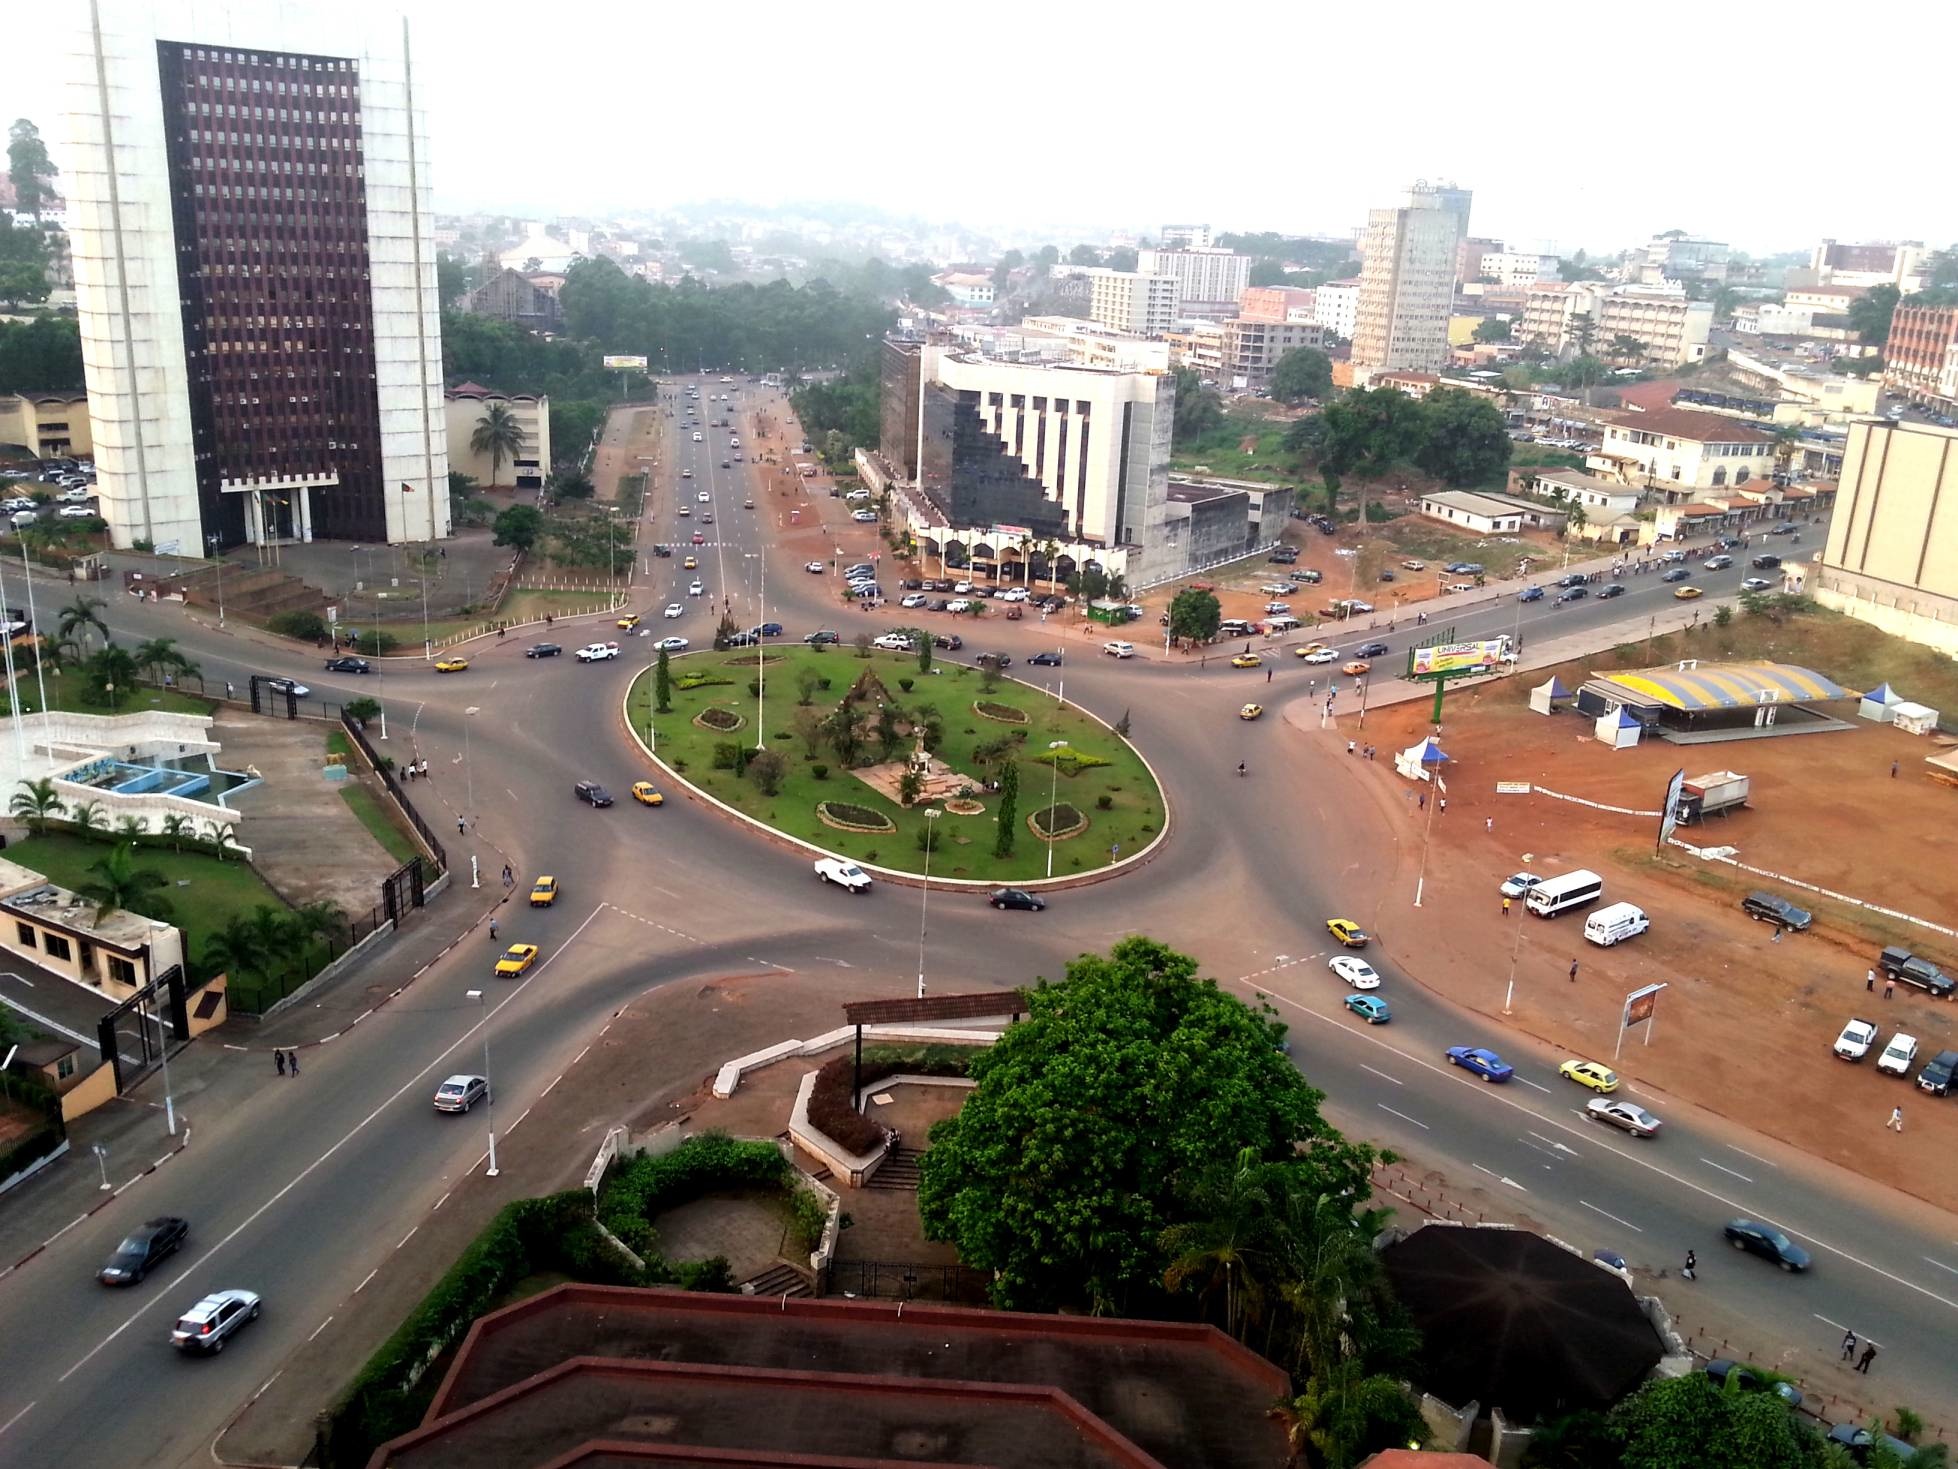
road, skyline, traffic, street, town, highway, city, overpass, cityscape, downtown, suburb, plaza, intersection, infrastructure, town square, race track, neighbourhood, bird's eye view, aerial photography, residential area, human settlement, metropolitan area